Threaded rod

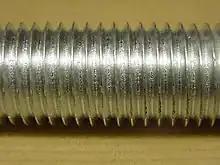
Typical profile of a threaded rod with metric screw threads.

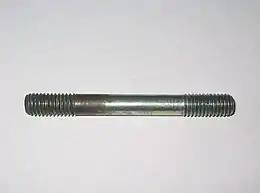
Stud bolt

A threaded rod, also known as a stud, is a relatively long rod that is threaded on both ends; the thread may extend along the complete length of the rod. They are designed to be used in tension. Threaded rod in bar stock form is often called all-thread (ATR); other names include fully-threaded rod, redi-rod, continuously-threaded rod, and TFL rod.